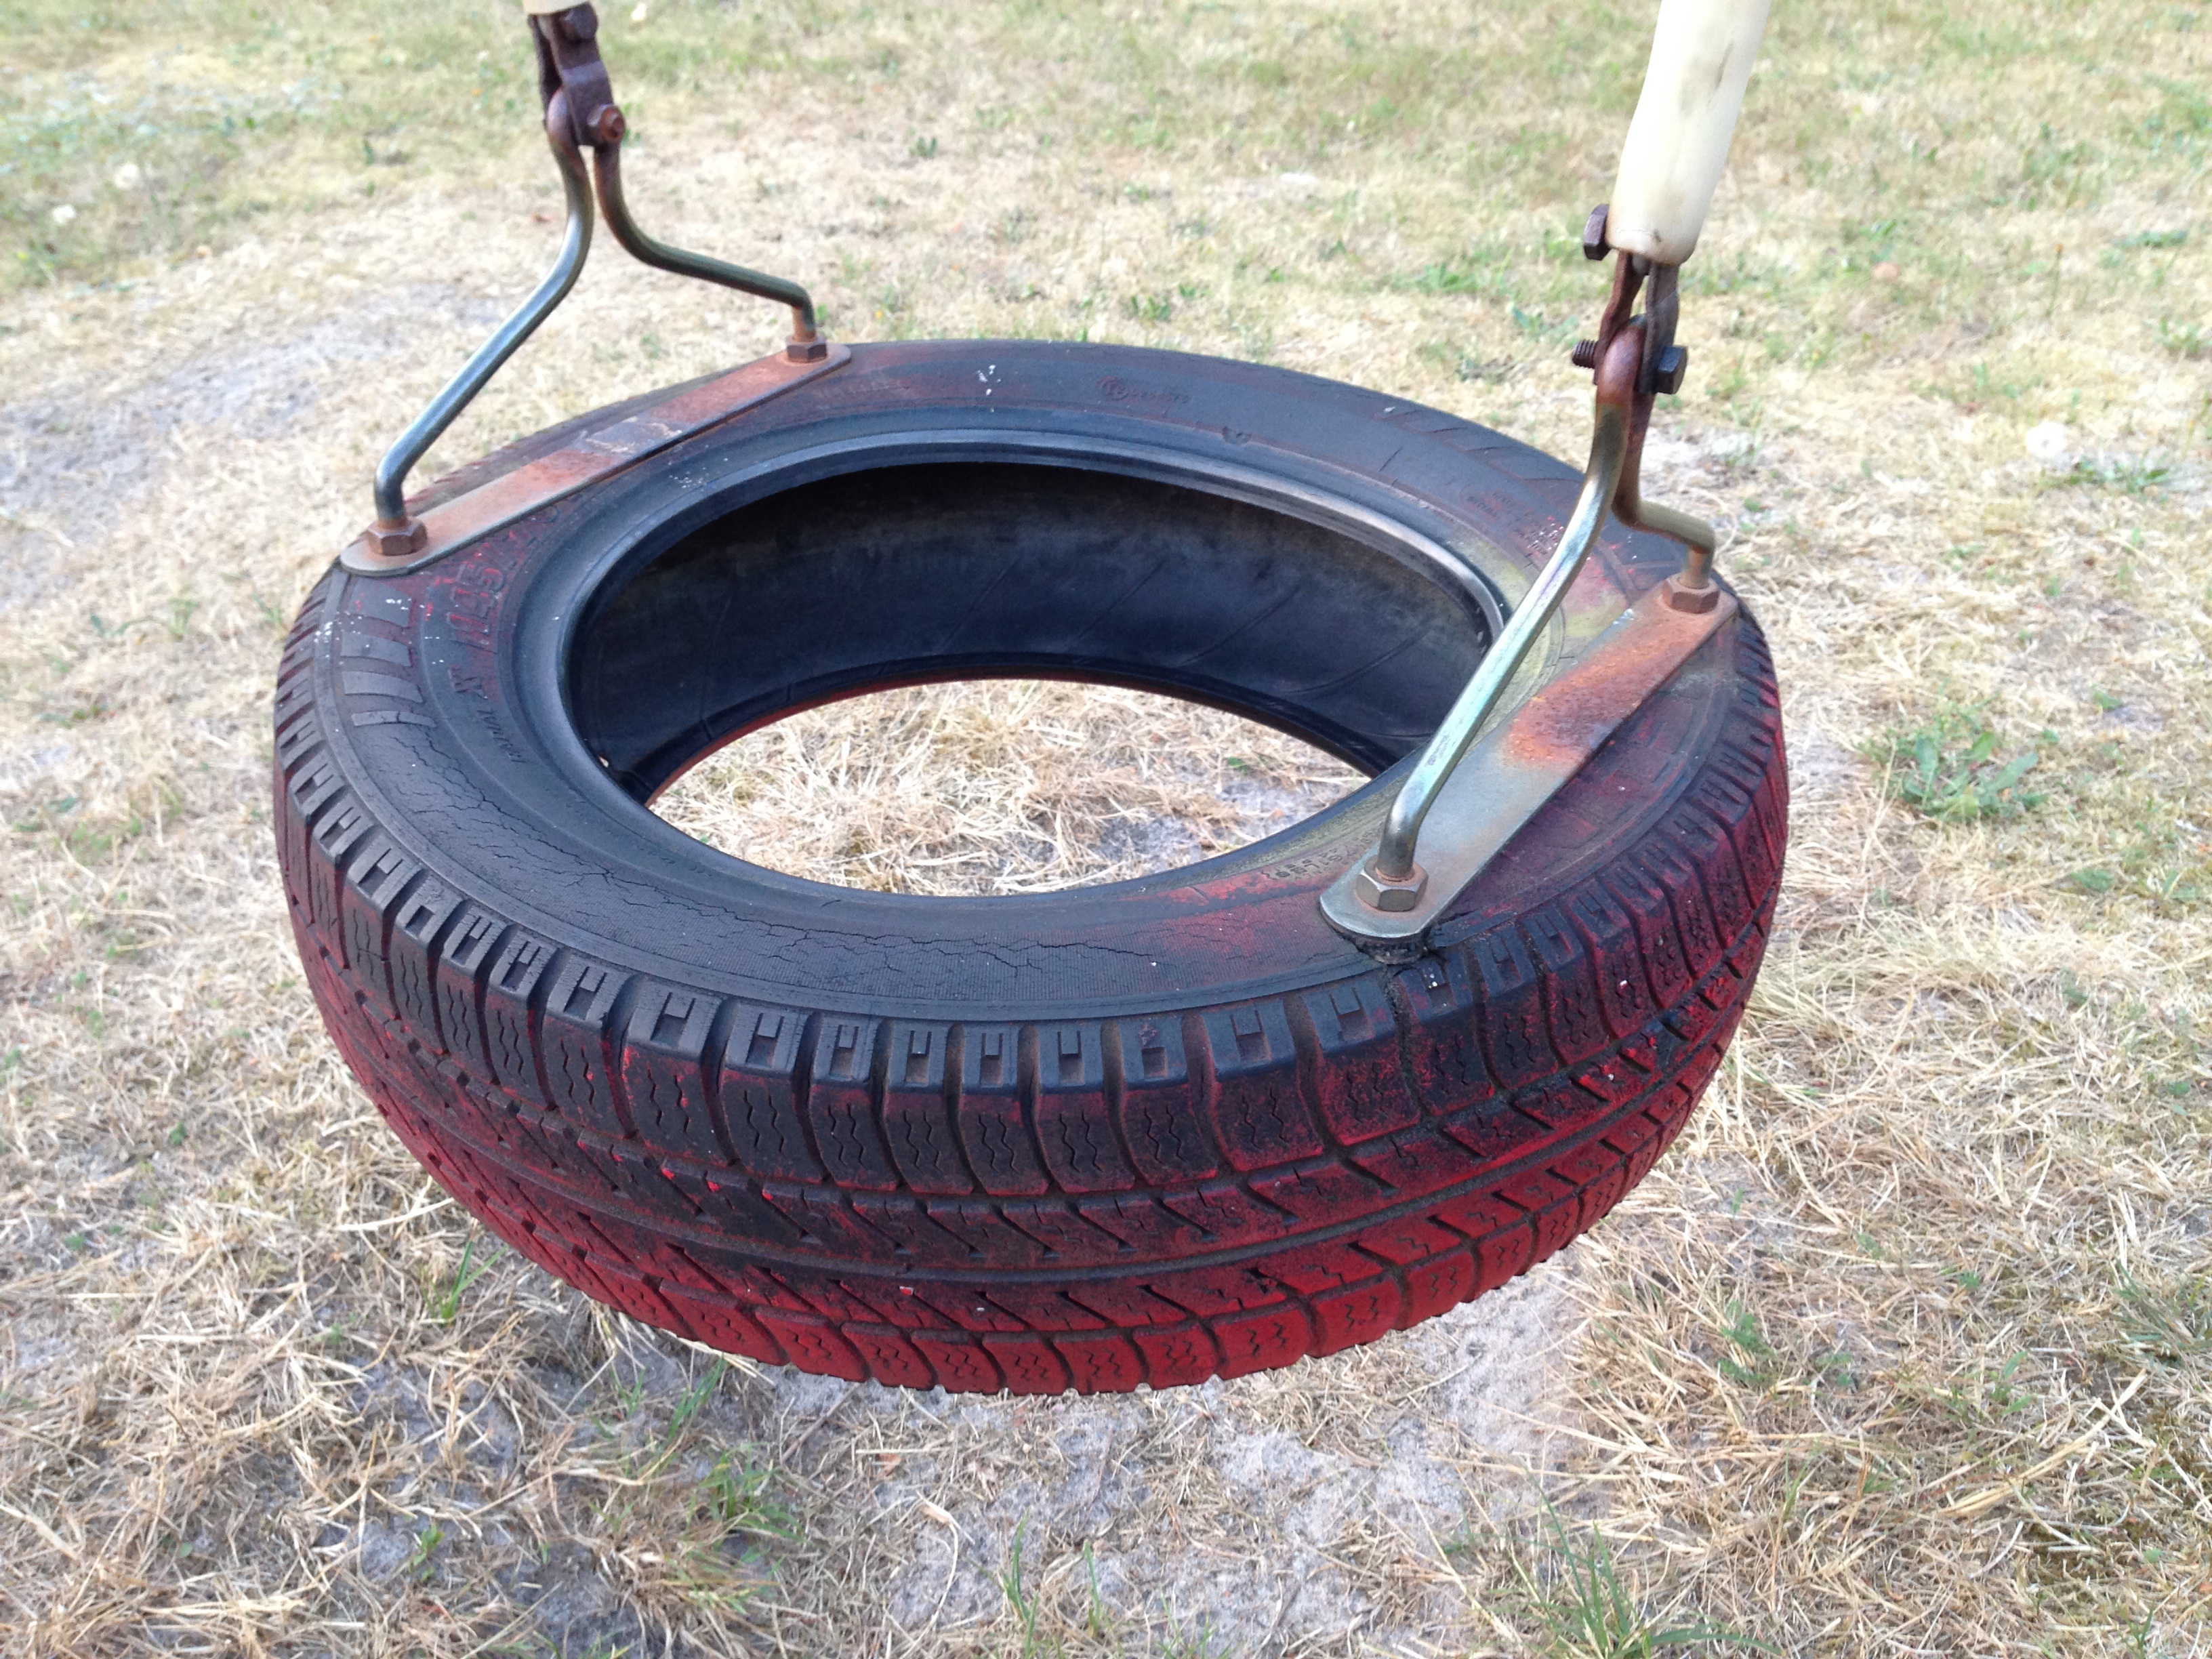
lawn, wheel, play, old, vehicle, childhood, swing, tire, bumper, tyre, fun, playground, man made object, automotive tire, outdoor play equipment